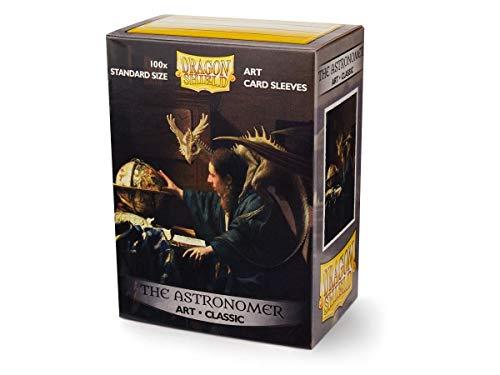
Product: Arcane Tinman Dragon Shield: Limited Edition Art: The Astronomer - Box of 100 Sleeves, Standard
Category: Toys & Games | Collectible Toys | Collectible Display & Storage | Card Storage & Display | Protective Sleeves
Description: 100 art sleeves per box.
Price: $10.46
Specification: ProductDimensions:4x4x8inches|ItemWeight:5ounces|ShippingWeight:5.6ounces(Viewshippingratesandpolicies)|ASIN:B07KN57PWH|Itemmodelnumber:AT-12014|Manufacturerrecommendedage:10yearsandup